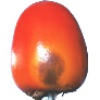
Label: Kaki 1